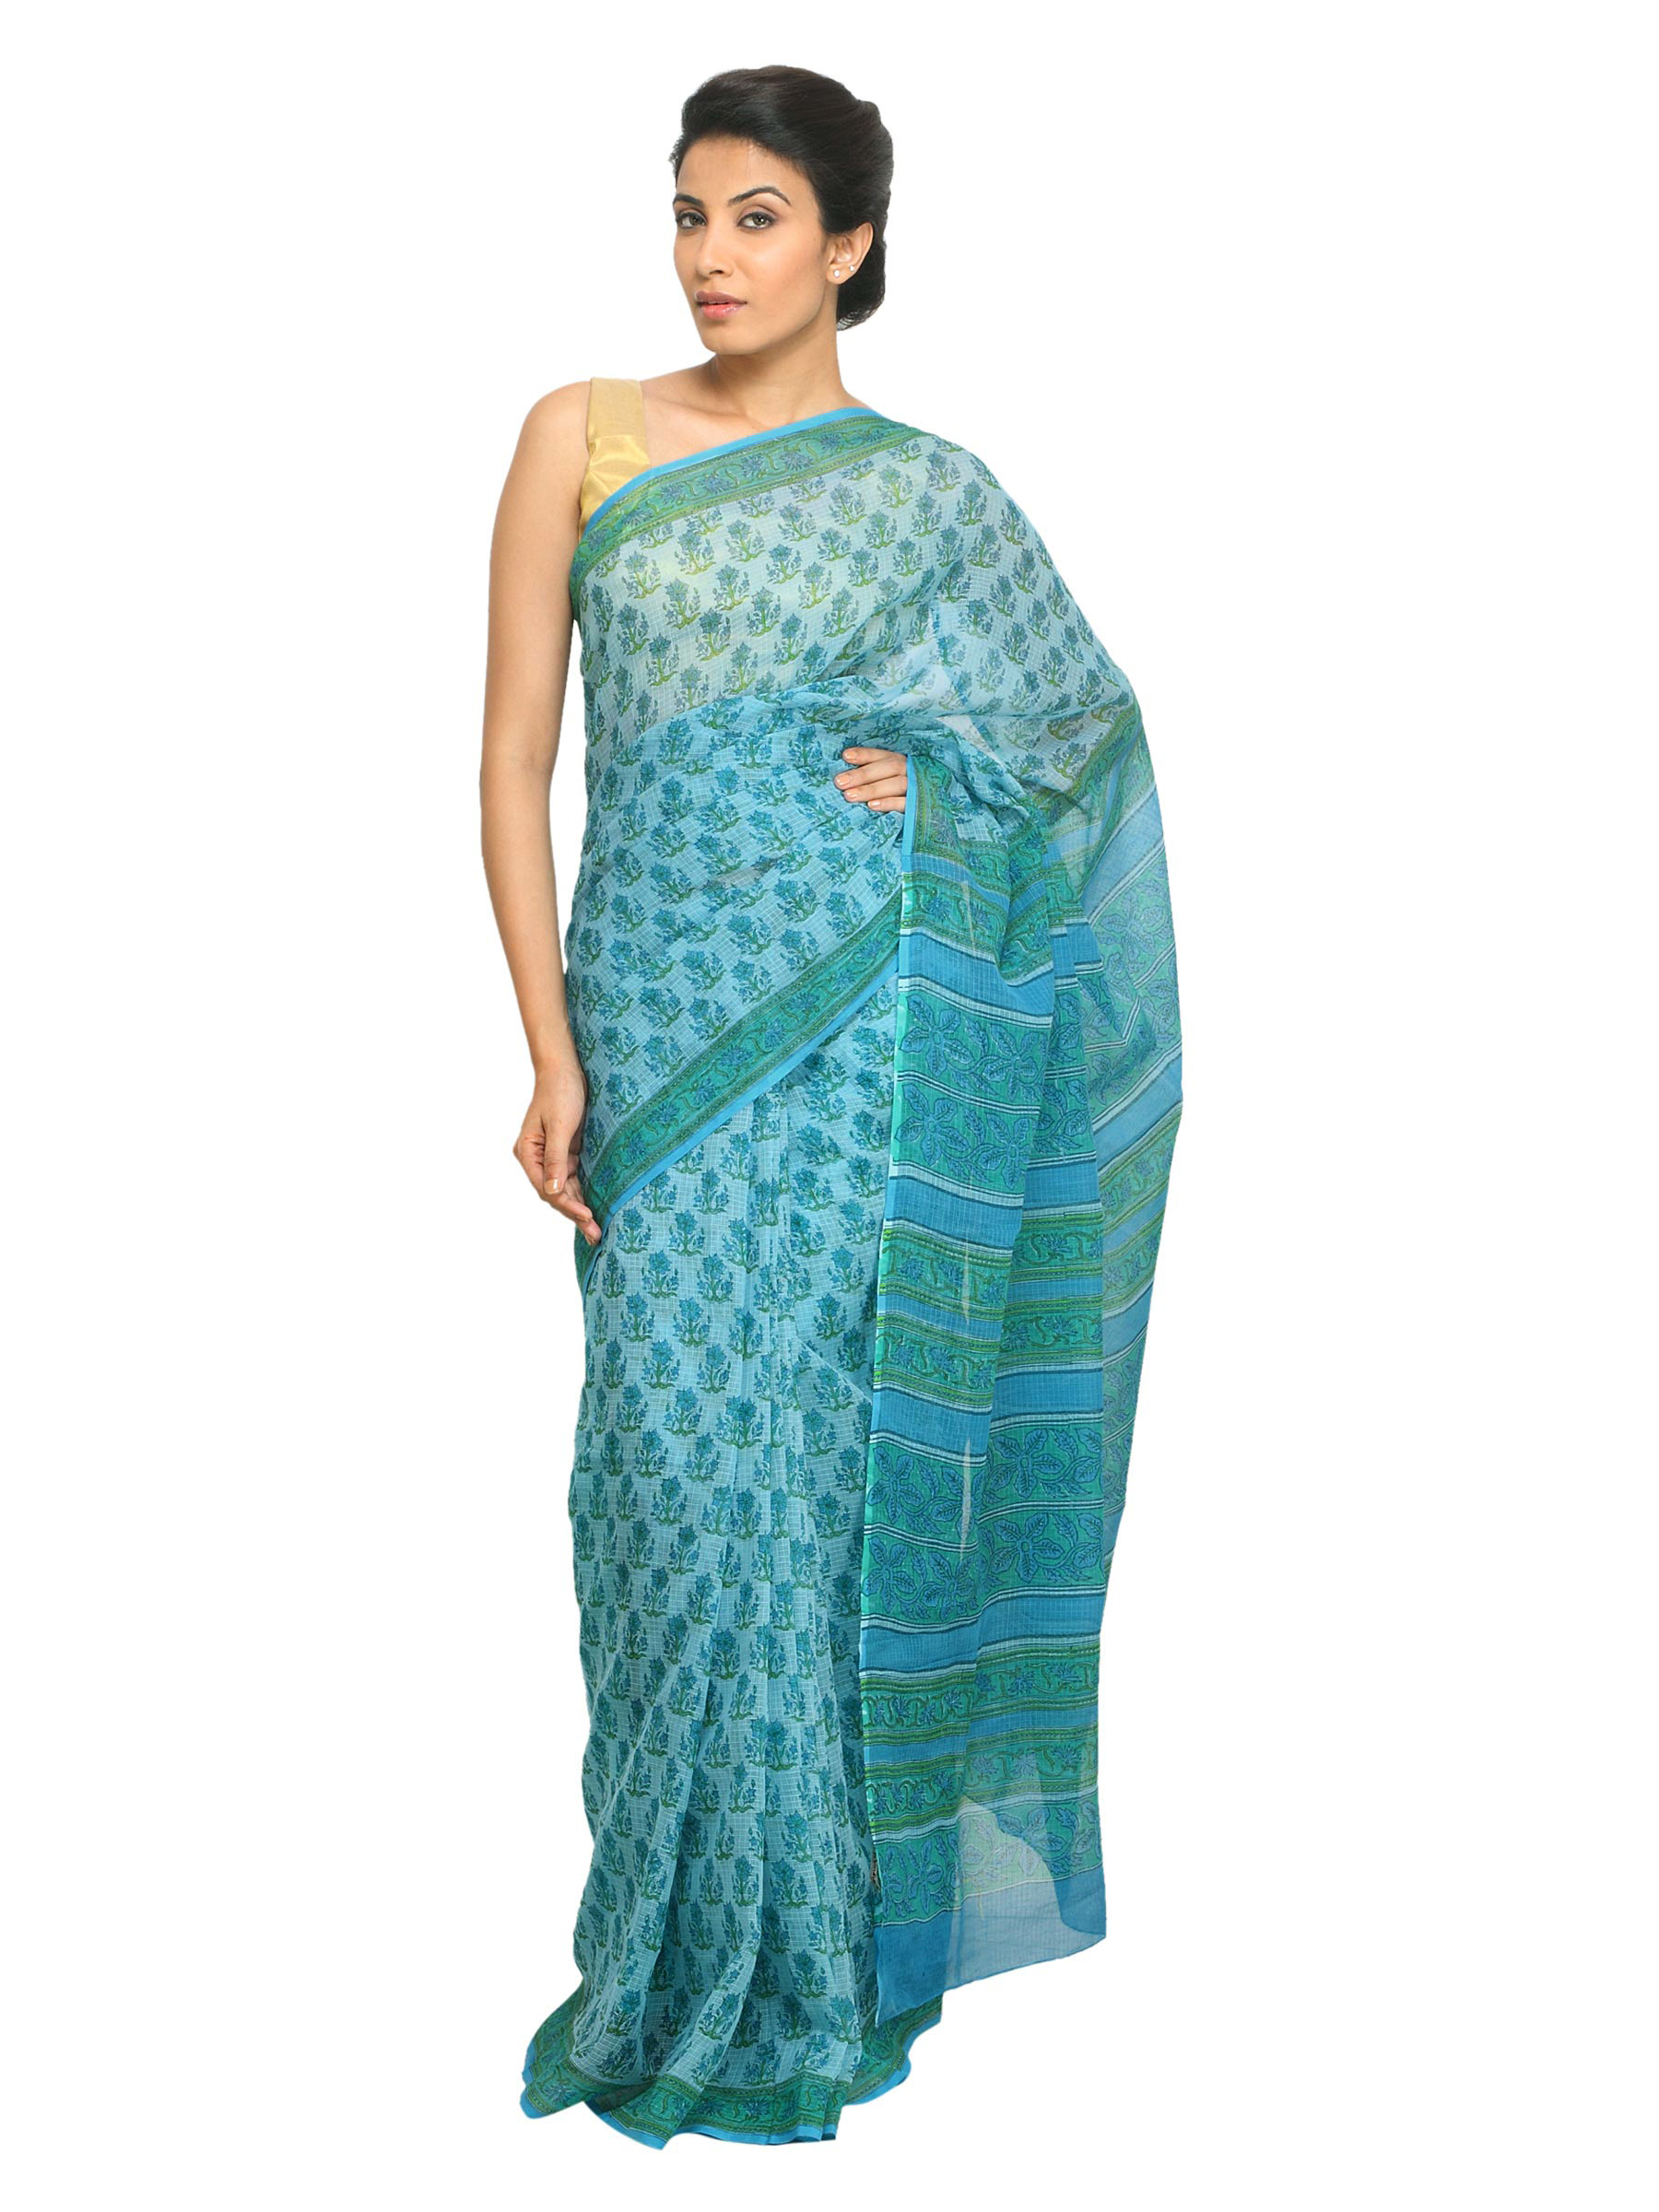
Fabindia Women Blue Printed Kota Cotton Saree
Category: Apparel / Saree / Sarees
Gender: Women
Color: Blue
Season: Summer 2012
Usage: Ethnic